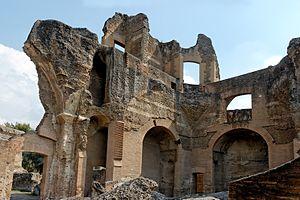
Bibliothèque grecque de la villa Adriana, près de Tivoli.